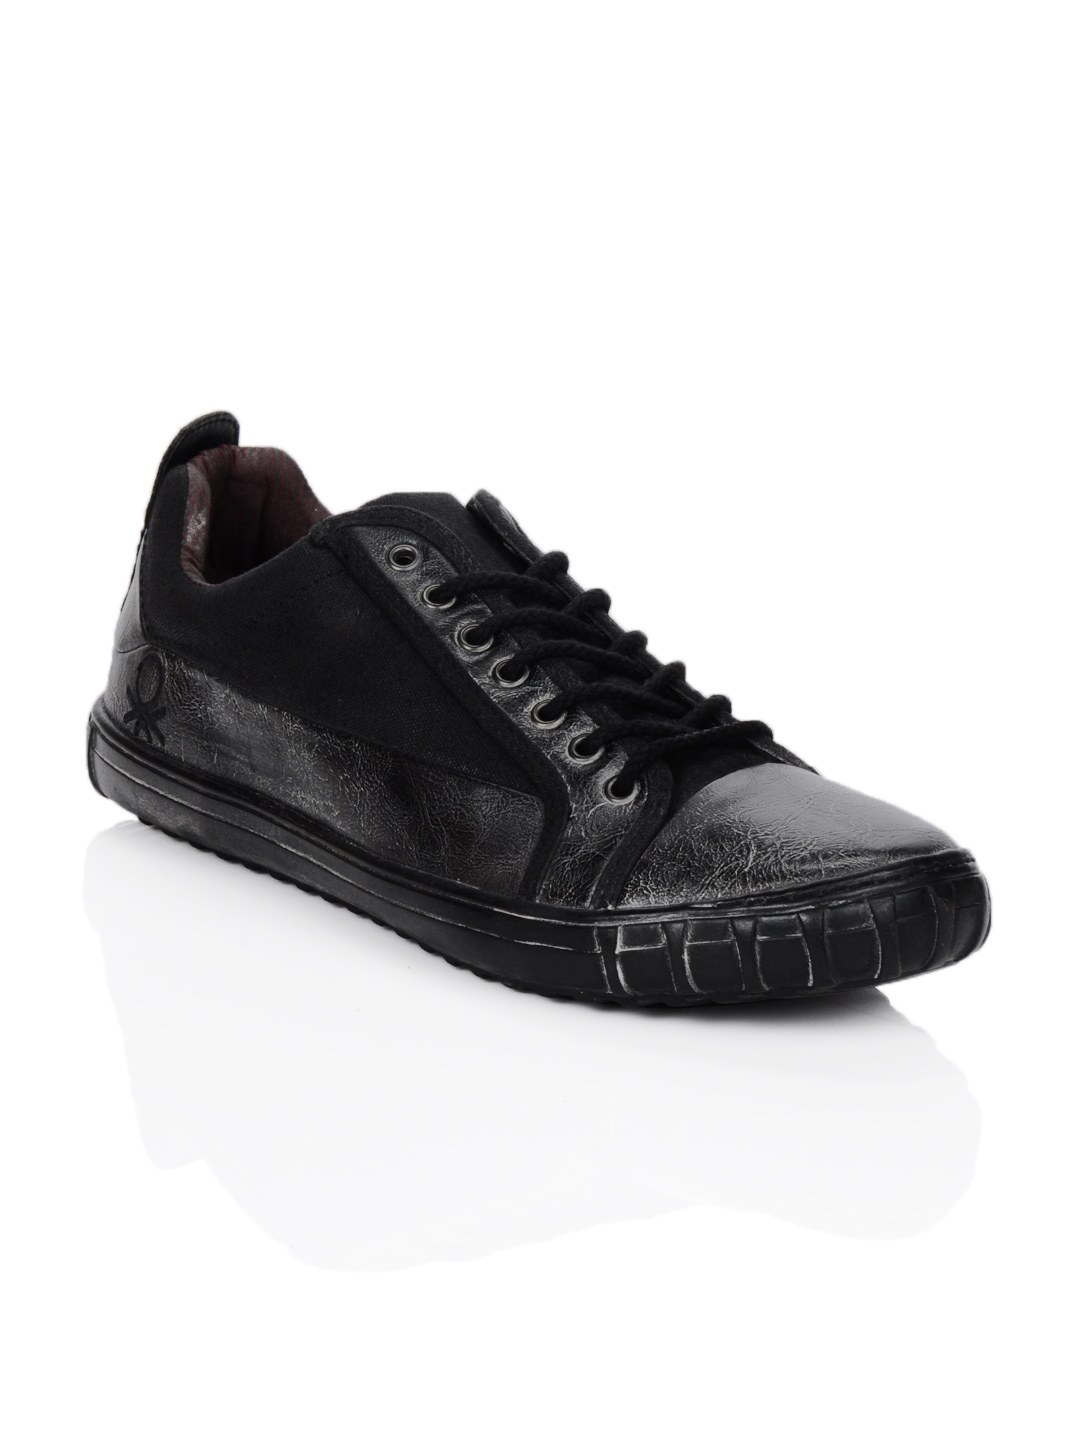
United Colors of Benetton Men Black Shoes
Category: Footwear / Shoes / Casual Shoes
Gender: Men
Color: Black
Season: Summer 2012
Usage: Casual